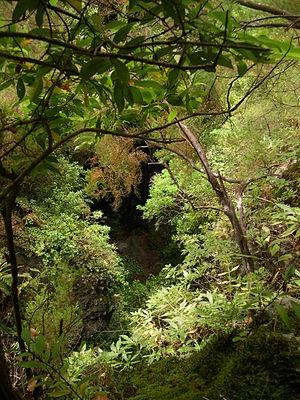
Une forêt ou un massif forestier est une étendue boisée, relativement grande, constituée d'un ou plusieurs peuplements d'arbres, arbustes et arbrisseaux, et aussi d'autres plantes indigènes associées. Les définitions du terme « forêt » sont nombreuses en fonction des latitudes et des usages.